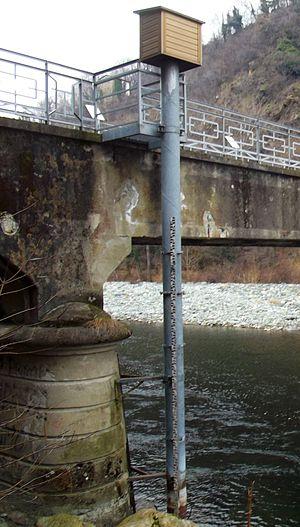
Un limnimètre ou station limnimétrique est un équipement qui permet l'enregistrement et la transmission de la mesure de la hauteur d'eau dans un cours d’eau. Les hauteurs sont souvent exprimées soit en mètres, soit en centimètres. Cette mesure de hauteur peut être transformée en estimation du débit de la rivière à l'aide d'une courbe de tarage.